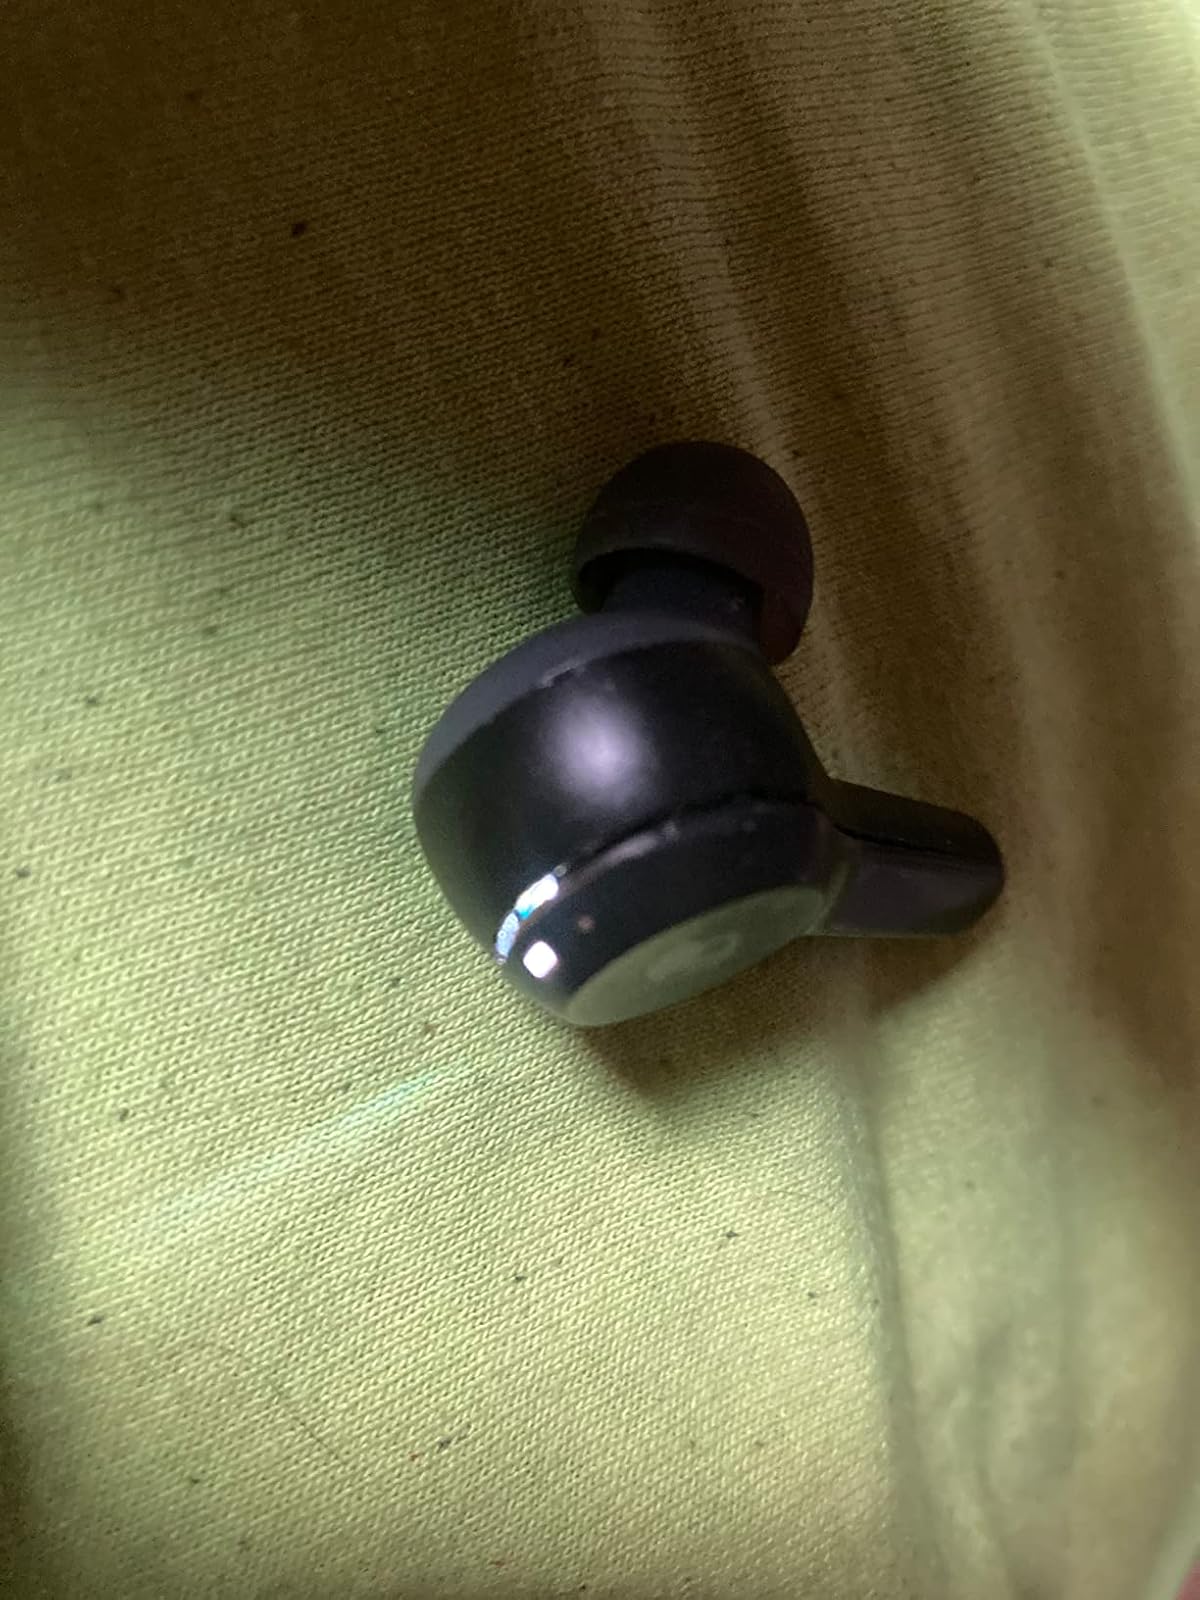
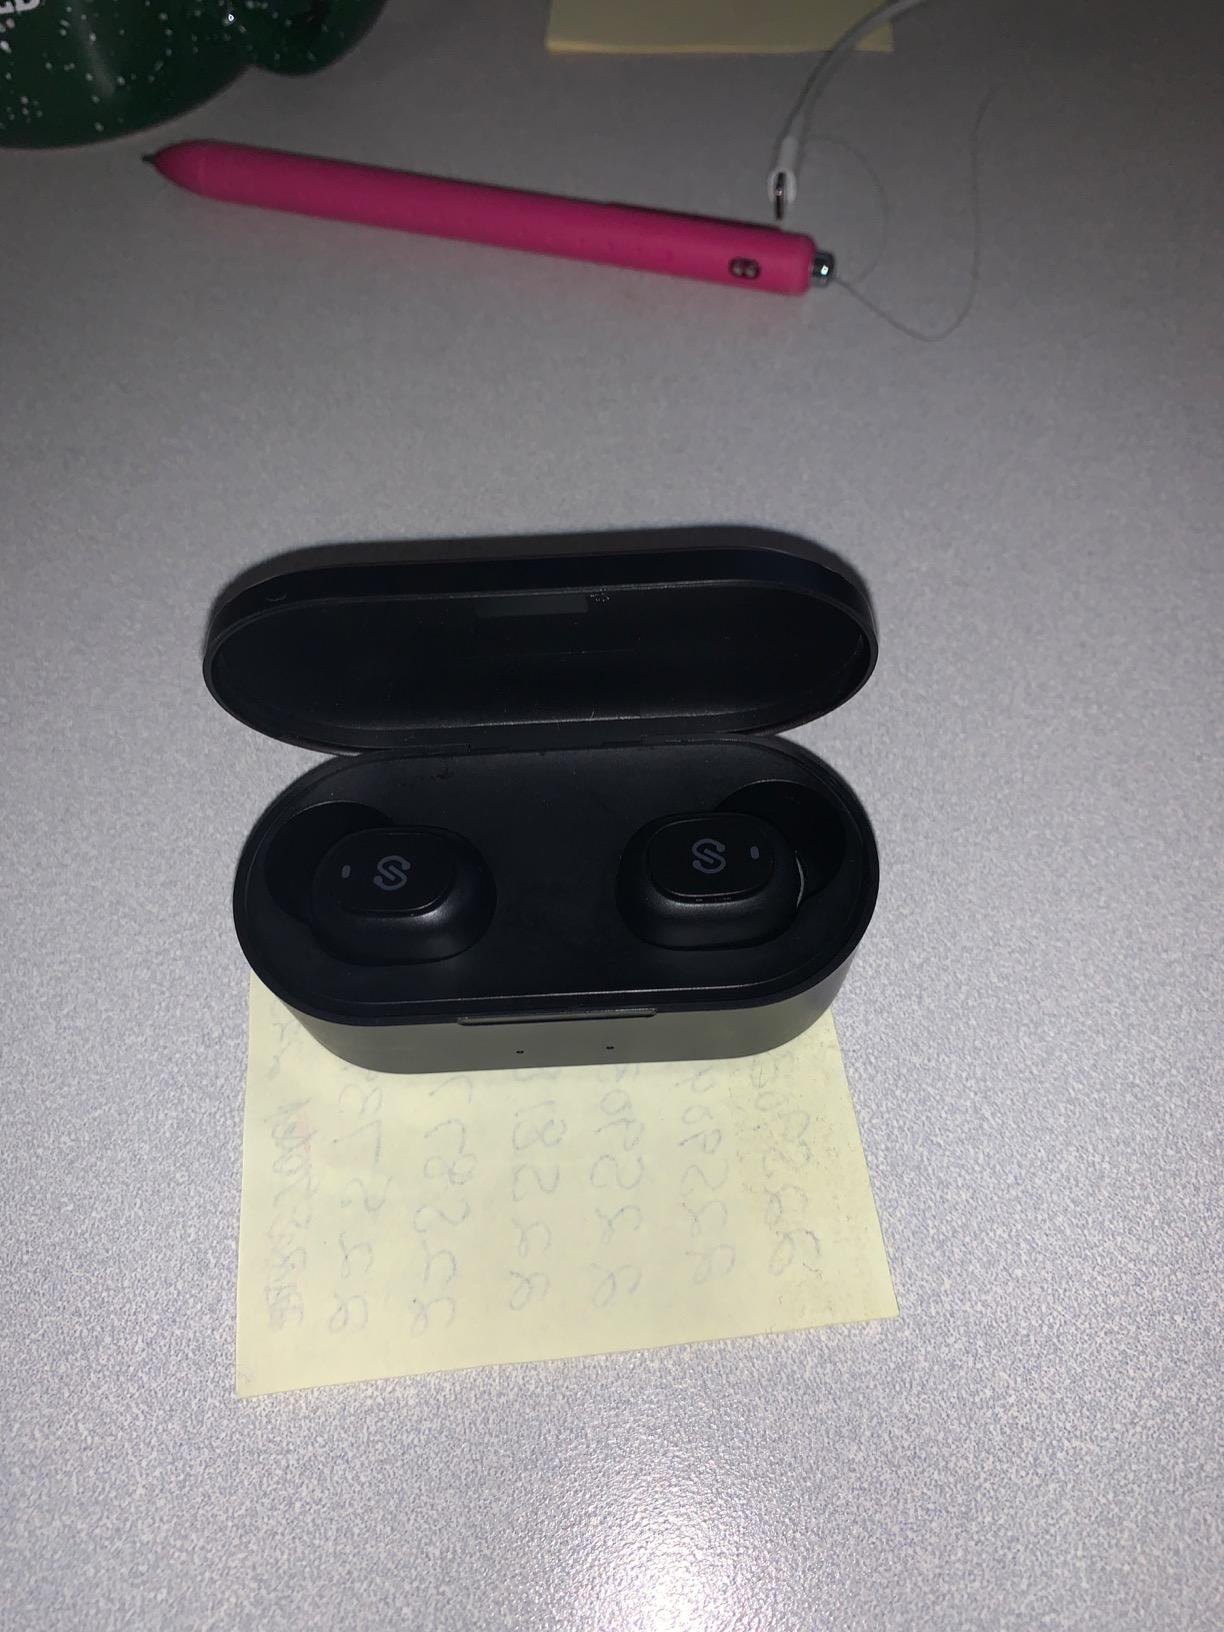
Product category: earbuds
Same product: no